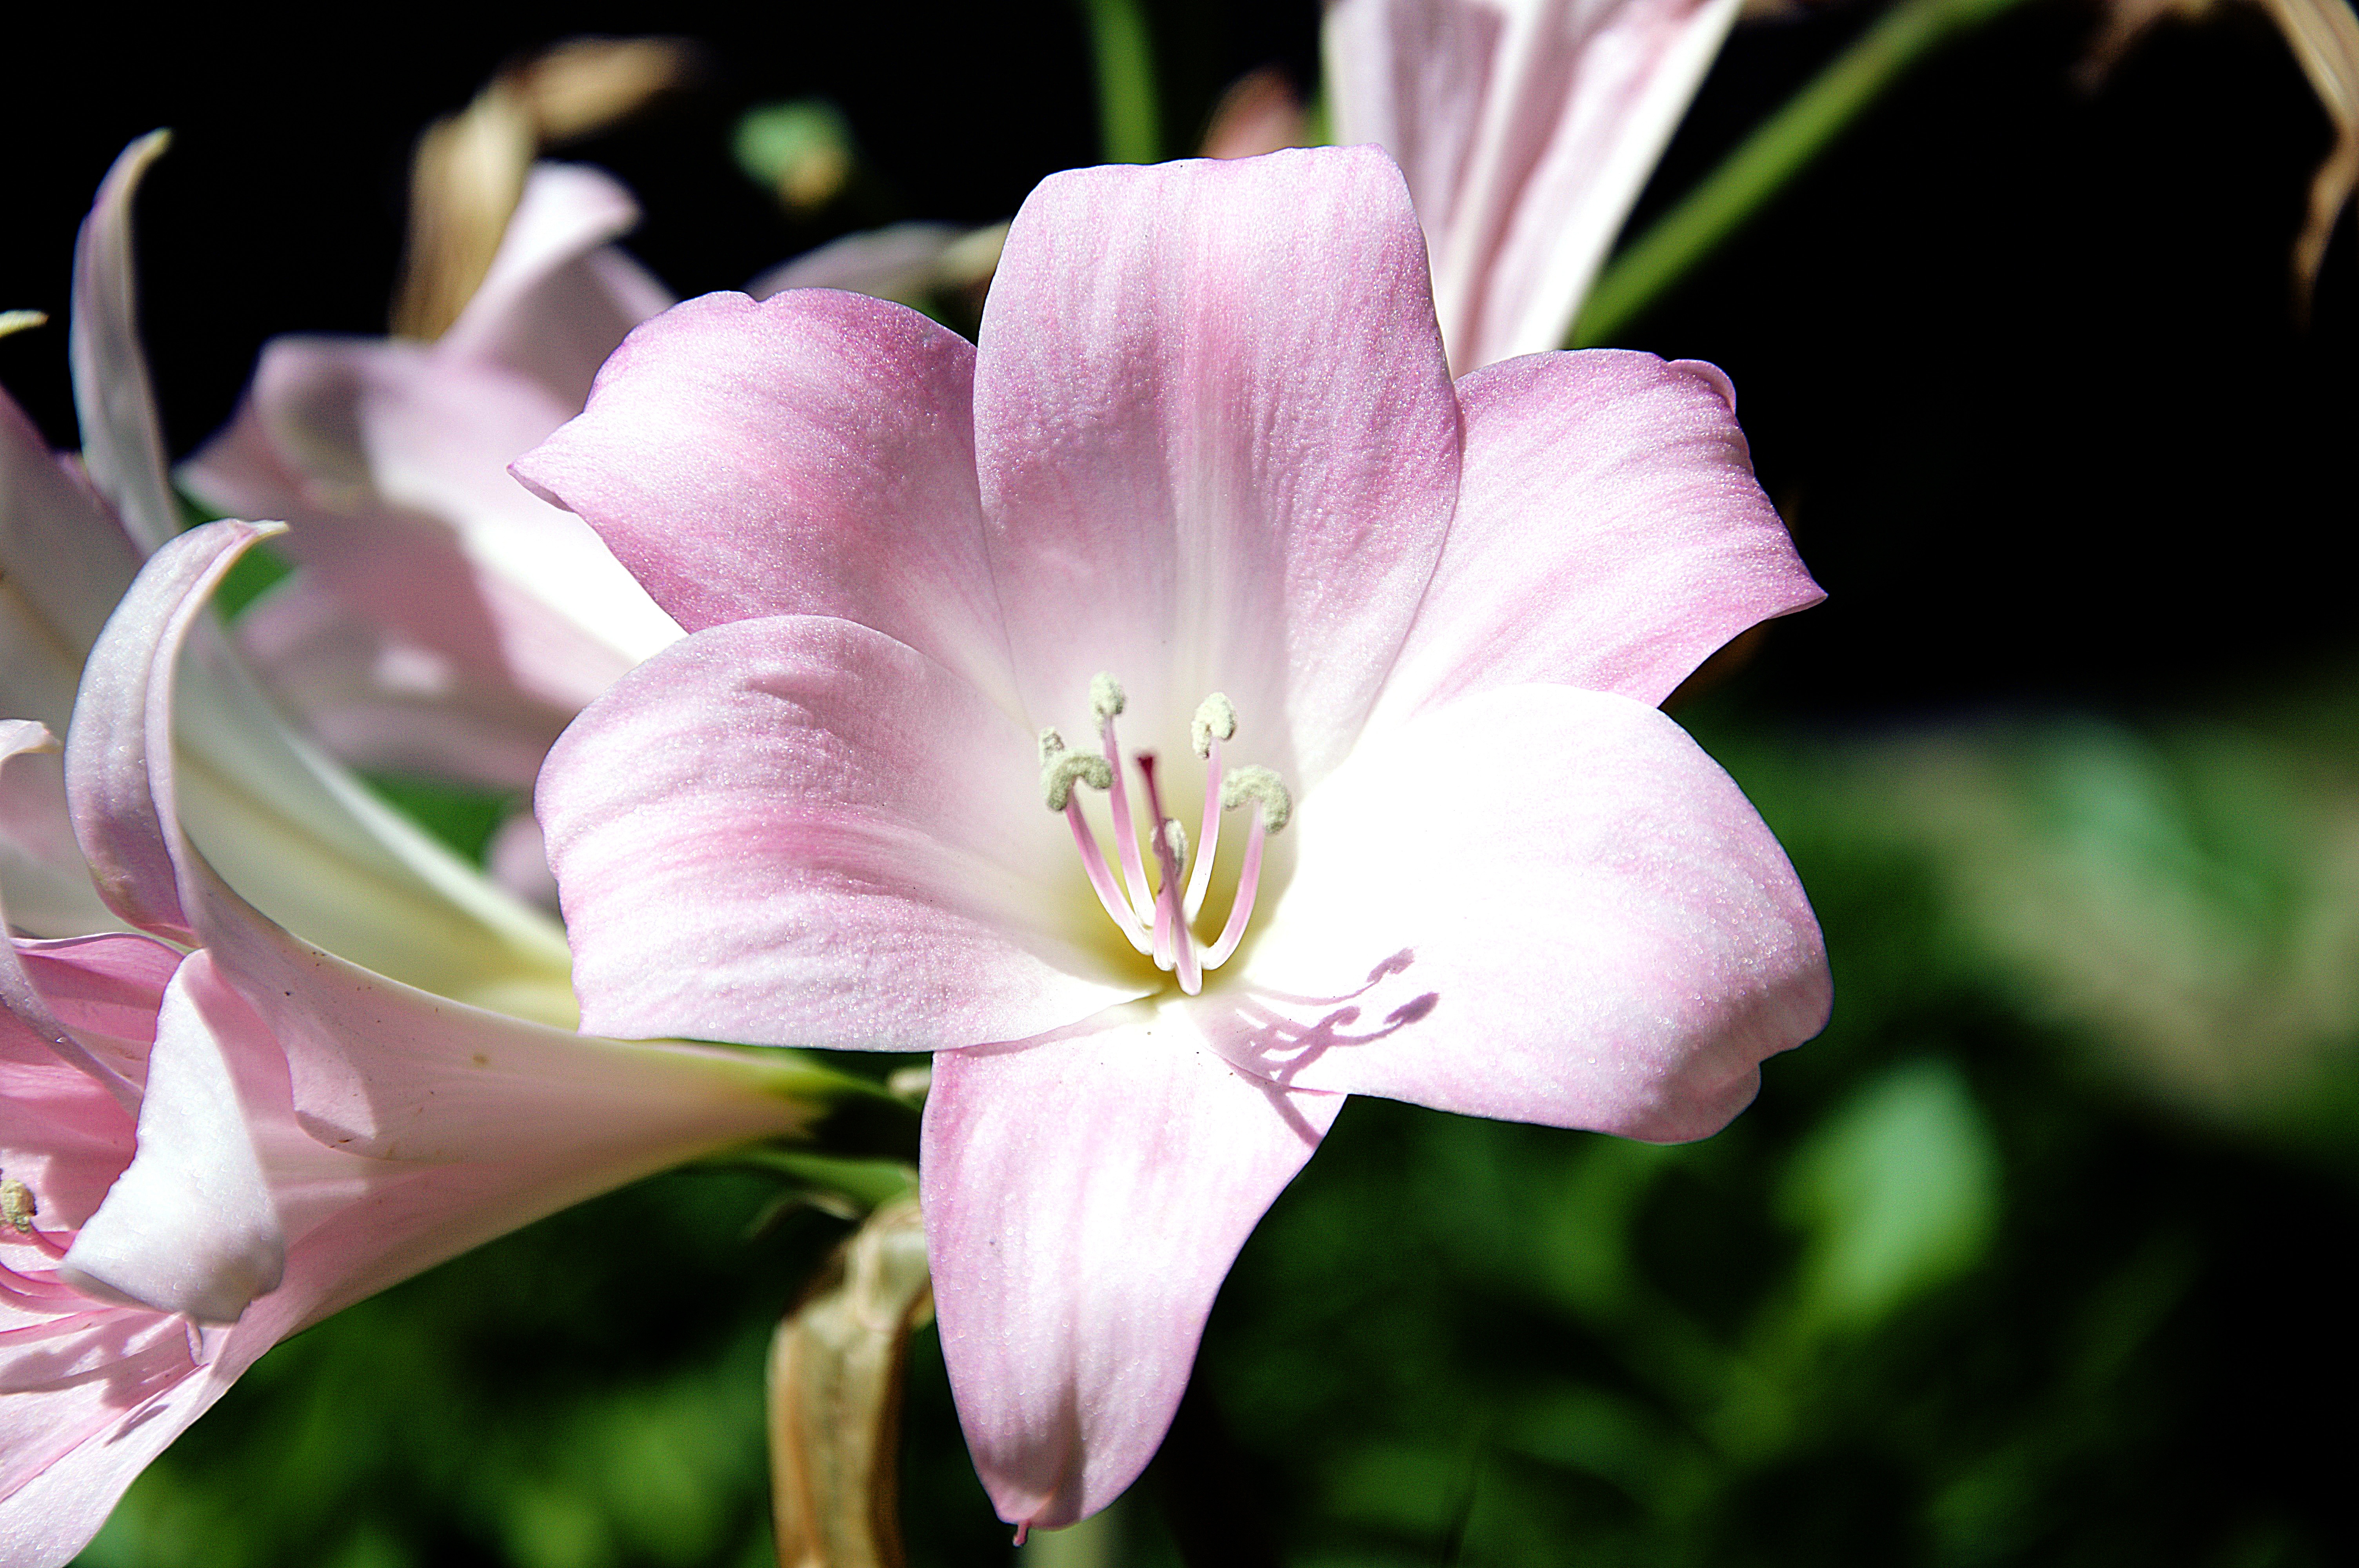
blossom, plant, flower, petal, photo, summer, macro, botany, garden, flora, wildflower, close up, rosa, lily, daylily, macro photography, flowering plant, plant stem, land plant